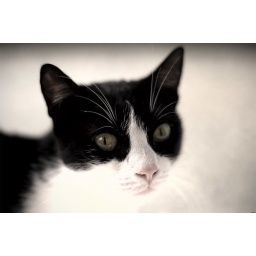
Neighbours female cat, that constantly harasses my beloved male cat, by invading his space and kicking his fat-ass!